Simon Coveney

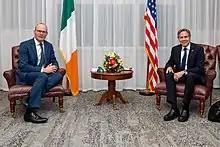
Coveney with US Secretary of State Antony Blinken in 2021

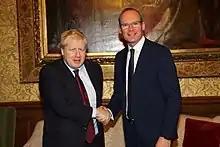
Coveney meets with Boris Johnson in London in 2018

Varadkar succeeded Kenny as Taoiseach and named Coveney as Minister for Foreign Affairs and Trade, with special responsibilities for Brexit. Coveney succeeded Charles Flanagan, who became Minister for Justice and Equality. It was understood Coveney heavily lobbied Varadkar for the role as he wanted a large role on Brexit. From 2018, he has also co-chaired the European People's Party (EPP) Justice and Home Affairs Ministers Meeting, alongside Esteban González Pons.